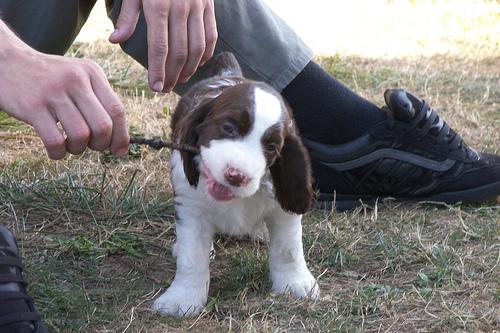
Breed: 276-n000112-English_springer